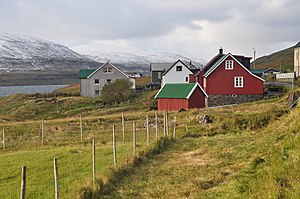
Svínáir
"Svínáir er en bygd på Færøerne, der ligger sydligst af de tre bygder i Eiðis kommunu på Eysturoys nordvestkyst, ud mod Sundini. De andre bygder er Eiði og Ljósá. Bygden blev grundlagt i sidste halvdel af 1820'erne og er delt op i en nyere del fra sidst i 80'erne mod nord, kaldet ""á Svínánesið"", og den gamle del fra 1800 tallet mod syd. Imellem de to bydele ligger tre huse, som kaldes ""Í bøðnum"".